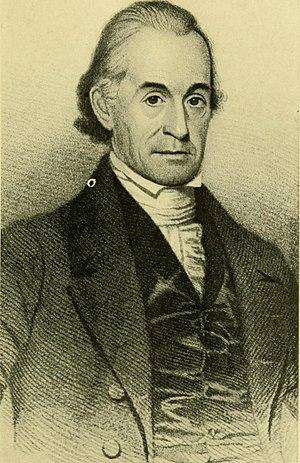
Nathaniel William Taylor est un théologien protestant du début du XIXᵉ siècle, dont la contribution majeure à la théologie chrétienne est connue sous le nom de théologie de New Haven ou de taylorisme, qui fait partie de la théologie de la Nouvelle Angleterre. Il s'agit d'un système tentant d'aligner la pensée calviniste historique avec les idées nouvelles, notamment celles incarnées dans le second grand réveil. Diplômé de l'université Yale, il y est revenu pour y fonder un institut indépendant, le Département de Théologie, qui est aujourd'hui la Yale Divinity School.